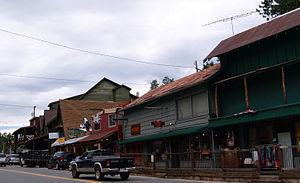
Evergreen est une census-designated place se trouvant dans le comté de Jefferson dans l'État du Colorado, aux États-Unis à 24 kilomètres à l'ouest de Denver. Elle comptait 9 038 habitants lors du recensement de 2010.